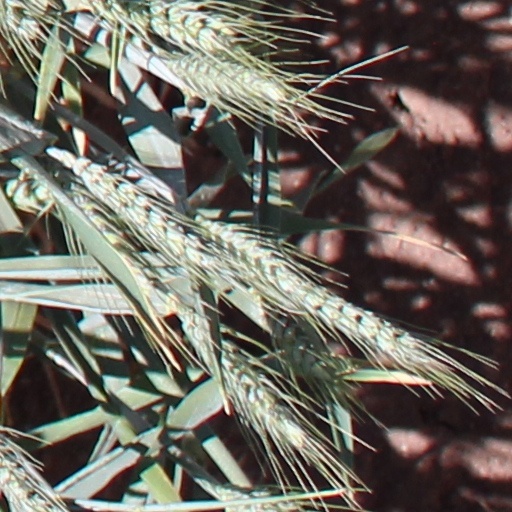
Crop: wheat